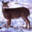
Label: deer